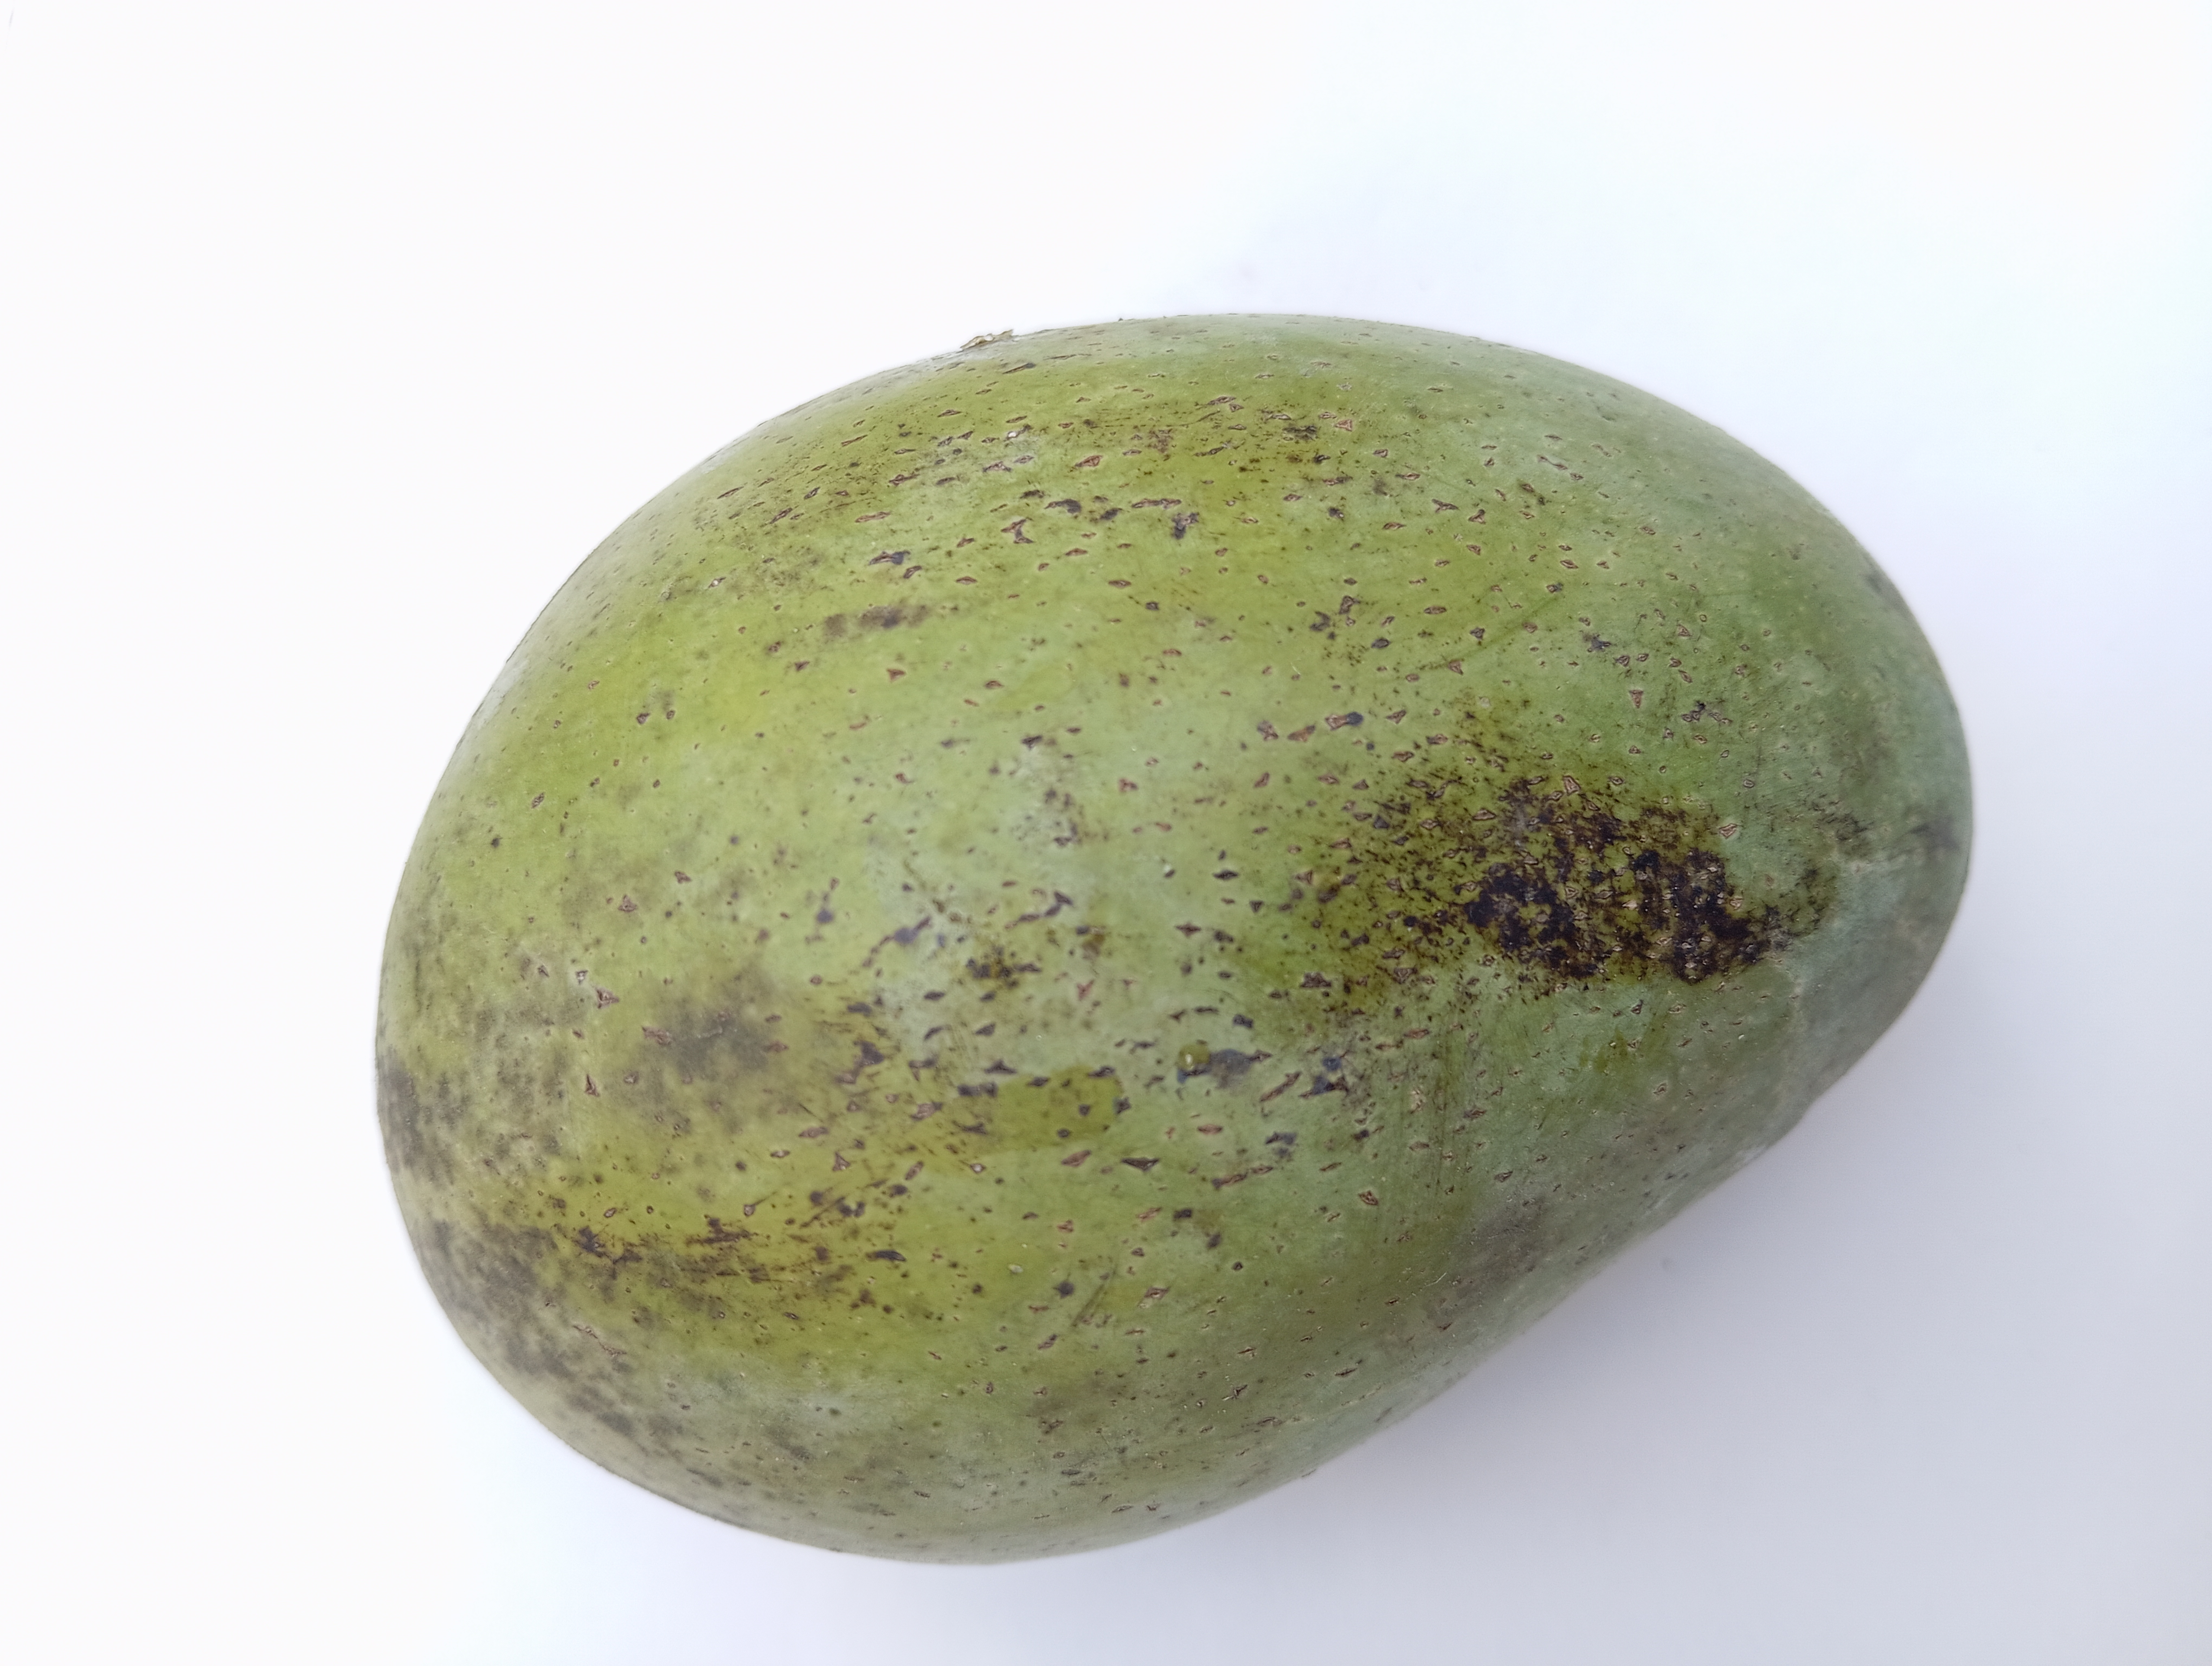
Mango variety: Amrapali